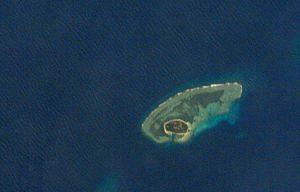
Les îles Paracels sont un archipel de petites îles coralliennes inhabitées jusqu'en 2013, situées en mer de Chine méridionale. Elles sont situées à environ 300 km au sud-est de l'île chinoise de Hainan et sont constituées d'environ 130 îlots coralliens répartis sur une zone de 250 km de long sur 100 de large.